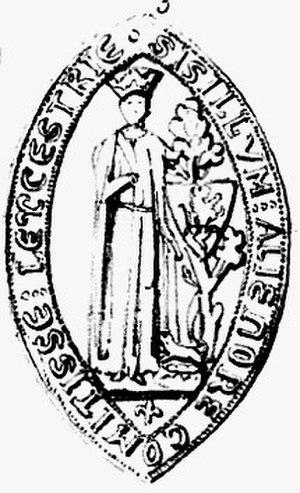
Aliénor d'Angleterre, née en 1215 à Gloucester et morte le 13 avril 1275 à Montargis, est la plus jeune fille du roi Jean d'Angleterre et d'Isabelle d'Angoulême.